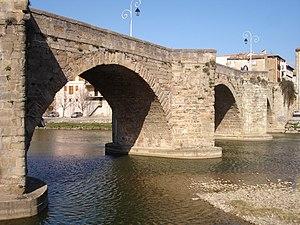
Pont-Neuf de Limoux
Cet article recense les monuments historiques de l'Aude, en France.
Limoux est une commune française, située dans le département de l'Aude en région Occitanie, elle en est l'une des deux sous-préfectures.